Geothermal power

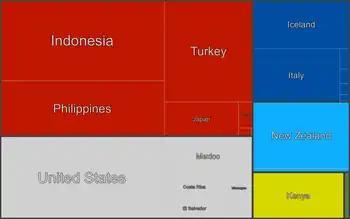
Geothermal generation by country, 2021

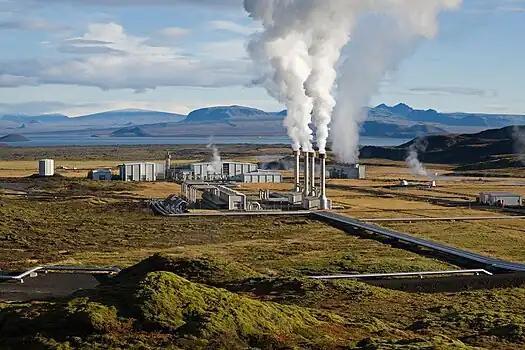
The 120-MW Nesjavellir power station in southwest Iceland

The largest group of geothermal power plants in the world is located at The Geysers, a geothermal field in California, United States. As of 2021, five countries (Kenya, Iceland, El Salvador, New Zealand, and Nicaragua) generate more than 15% of their electricity from geothermal sources.